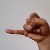
The image shows a hand gesture representing the letter 'J' in Indian Sign Language.